Neurogenic claudication

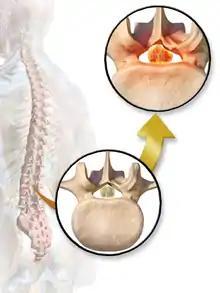
Degenerative changes cause compression of the spinal cord

Degenerative disc disease (DDD) may trigger the pathogenesis of neurogenic claudication. When intervertebral discs degenerate and change shape in , the normal movements of the spine are interrupted. This results in spinal instability and more degenerative changes in spinal structures including facet joints, ligamentum flavum, and intervertebral discs. These pathologic changes result in narrowing of the vertebral canal and neurovascular compression at the lumbosacral nerve roots. The compression of these spinal nerve roots that control sensation and movement in the lower body results in the tingling, pain and weakness patients often experience. However, because the severity of symptoms does not correlate well with the degree of stenosis and nerve root compression, a clear understanding of the specific pathogenesis remains challenging.